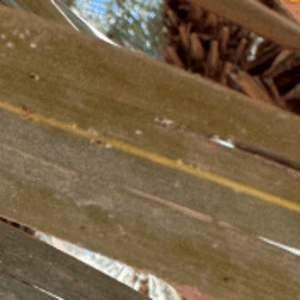
Label: Rachis Blight